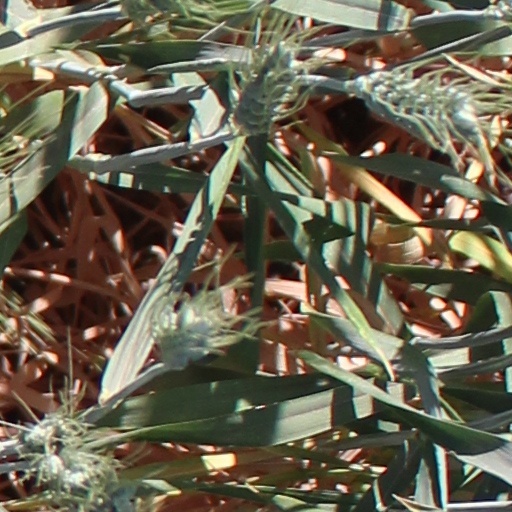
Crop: wheat